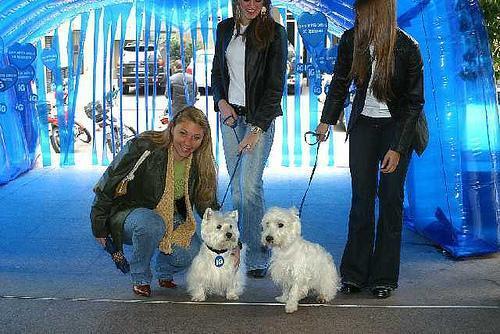
West_Highland_white_terrier